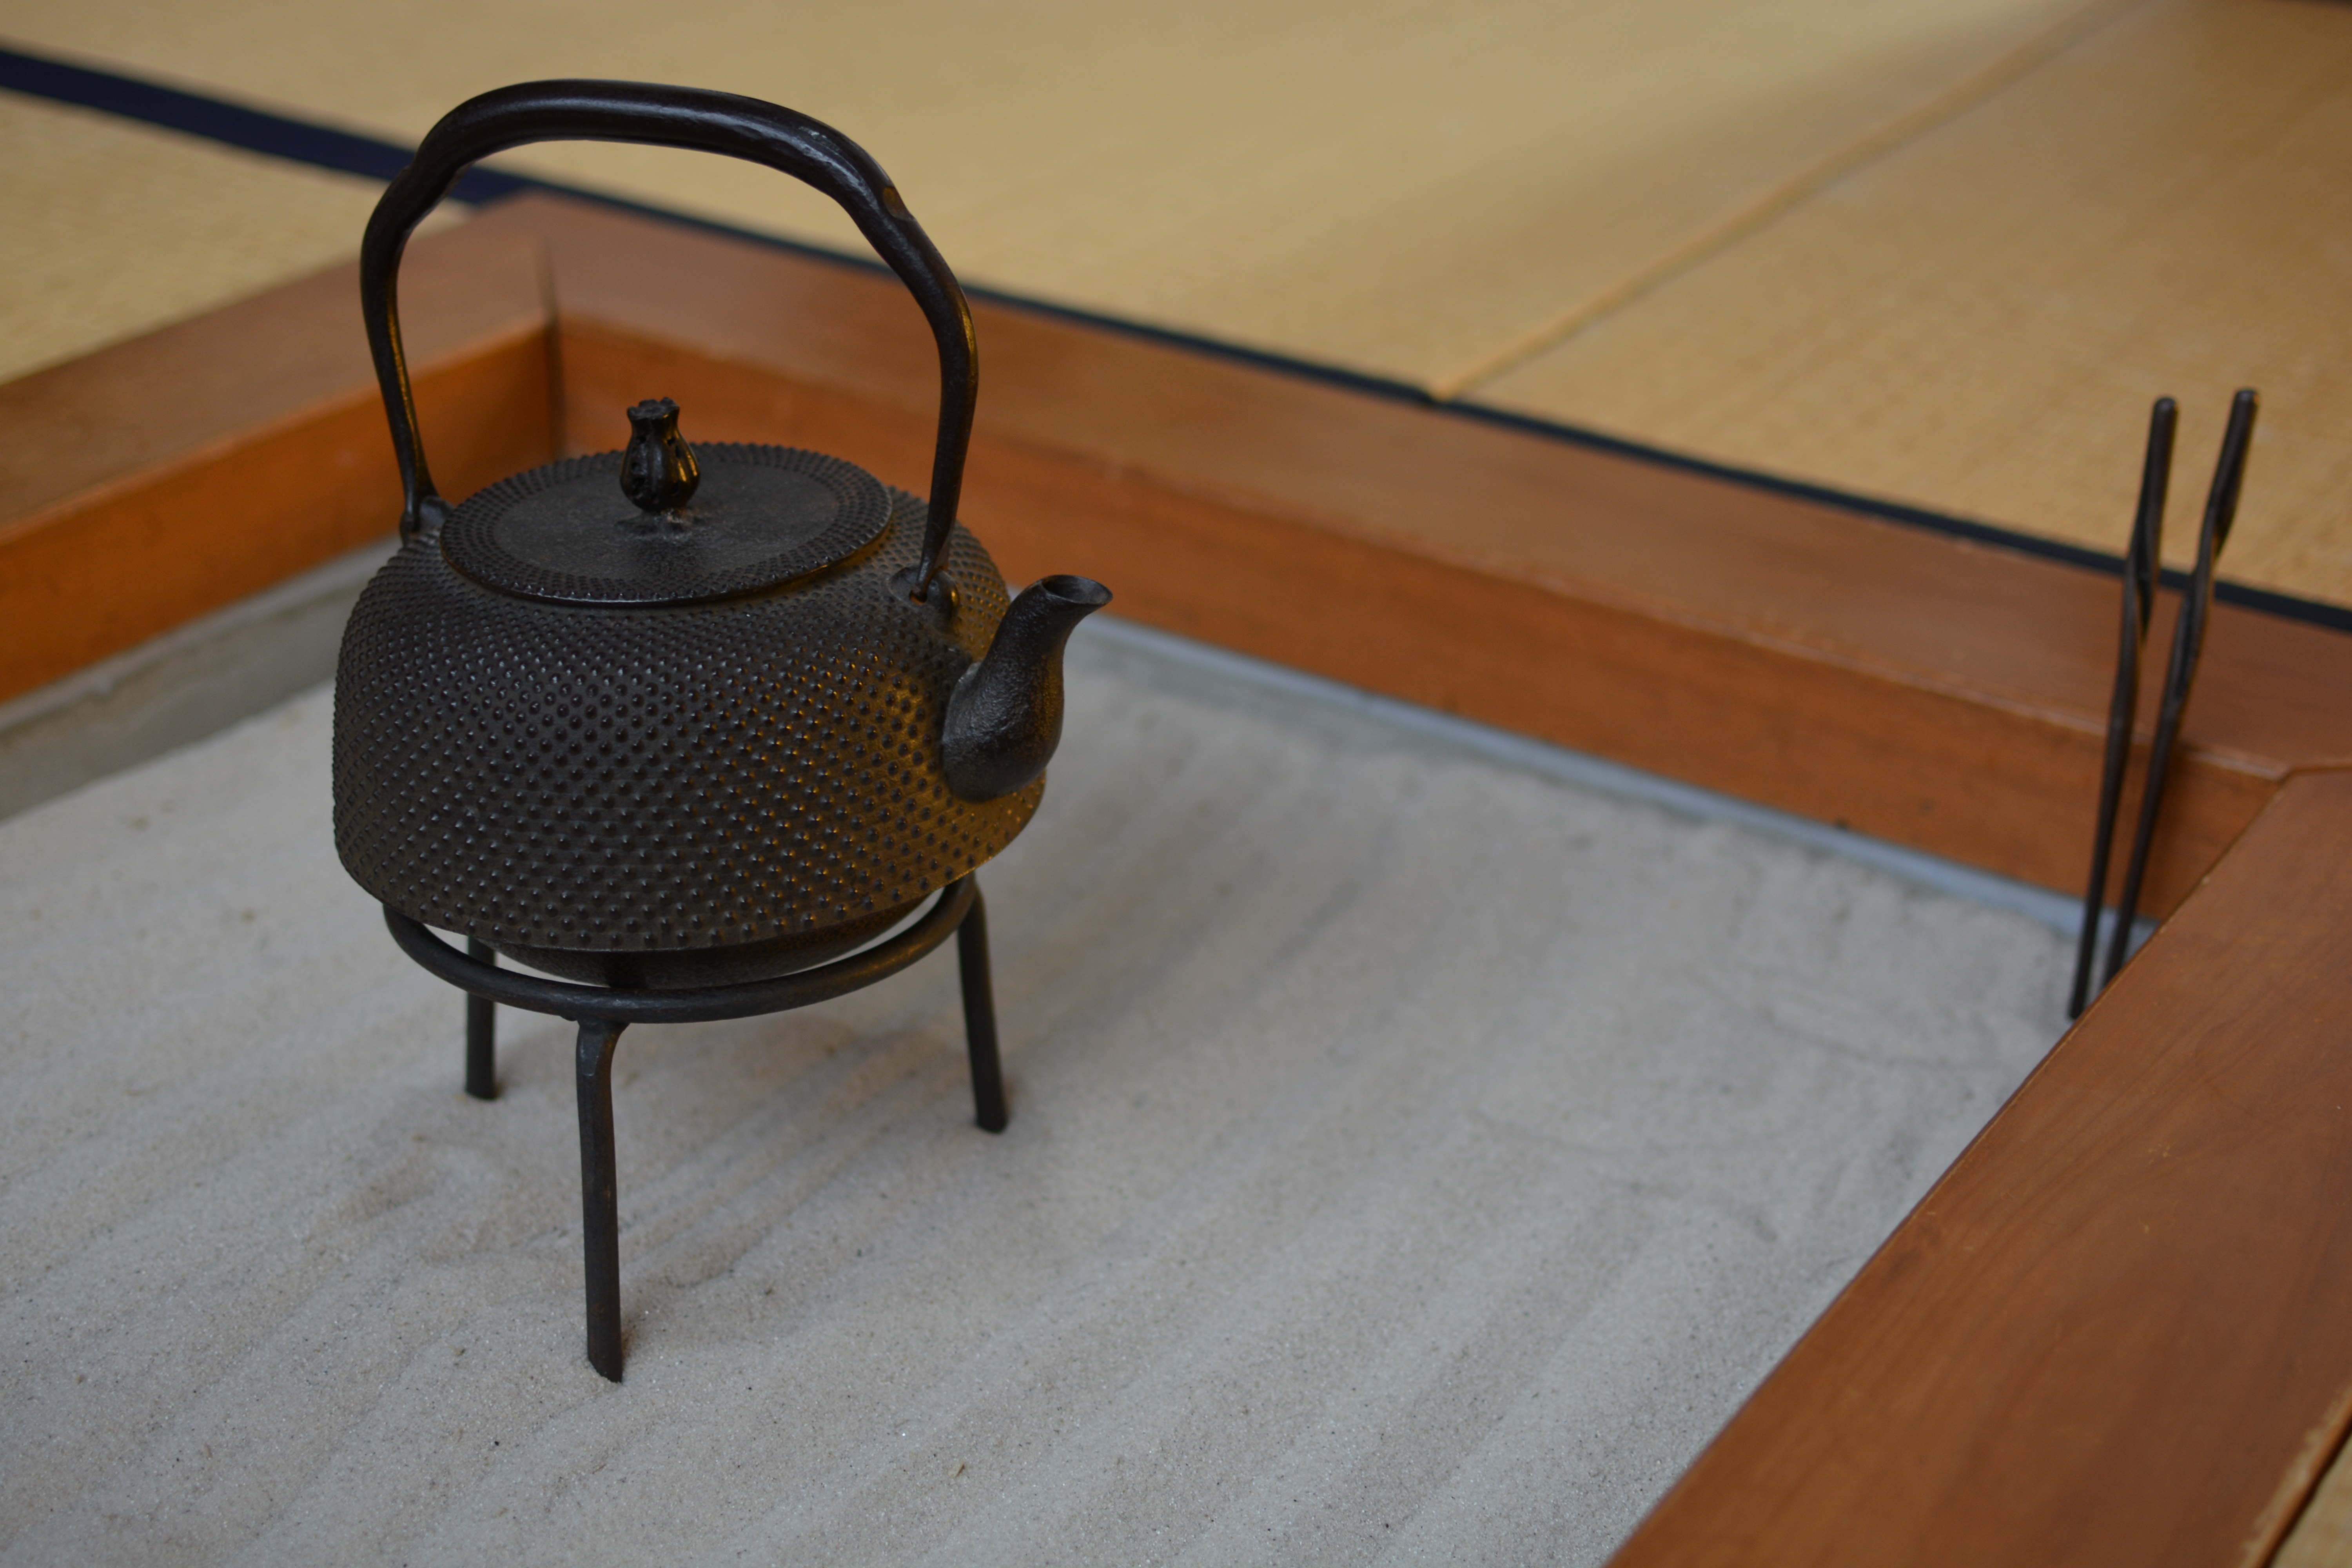
table, wood, countryside, floor, pot, bottle, furniture, japan, product, design, iron, shape, hearth, tatami mats, iron kettle